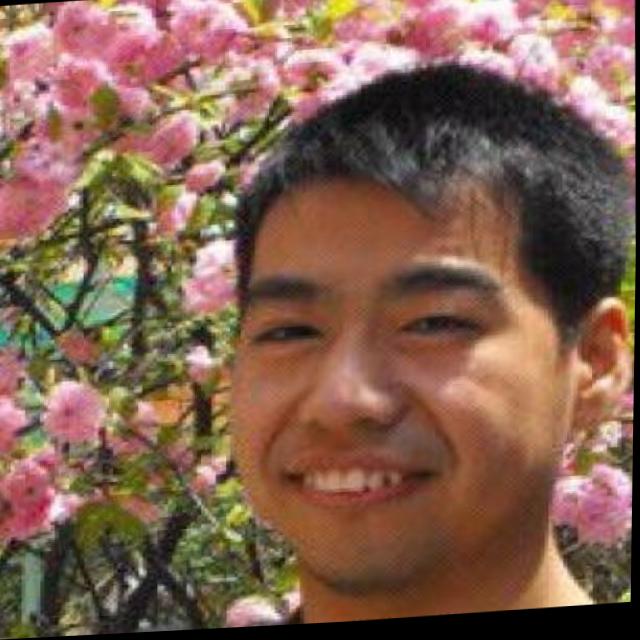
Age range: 21-44